Early history of Gowa and Talloq

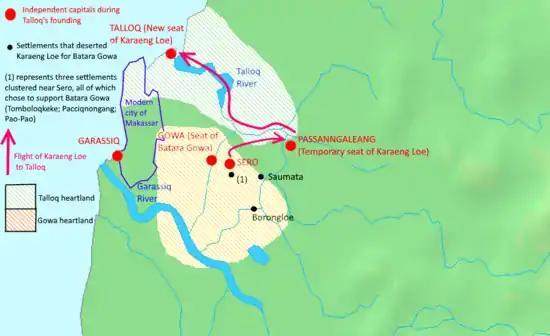
Karaeng Loe ri Sero's exile from Sero and founding of Talloq, late 15th century. The Jeneberang River which runs through southern Makassar is referred to by its older name of 'Garassiq River.'

Makassar sources recount that Talloq was founded as an offshoot of the Gowa dynasty at the end of the 15th century. During a succession dispute between the two sons of the sixth "karaeng" of Gowa, Batara Gowa and Karaeng Loe ri Sero, the former seized his brother's lands and, according to the "Talloq Chronicle", Karaeng Loe left for 'Jawa', perhaps referring to the north coast of Java or to Malay commercial communities in coastal Sulawesi or Borneo. This incident may have been part of a wider process in which the "karaeng" of Gowa's direct authority expanded to the detriment of his independent or autonomous neighbors. Upon his return, Karaeng Loe found that some of his nobles had remained loyal to him. With these followers he spent some time in a temporary seat to the east, then sailed to the mouth of the Talloq River where uninhabited forest was cleared and the new polity of Talloq was established. The broad outlines of the story are archaeologically supported by a marked increase in ceramics near the mouth of the Talloq around 1500.